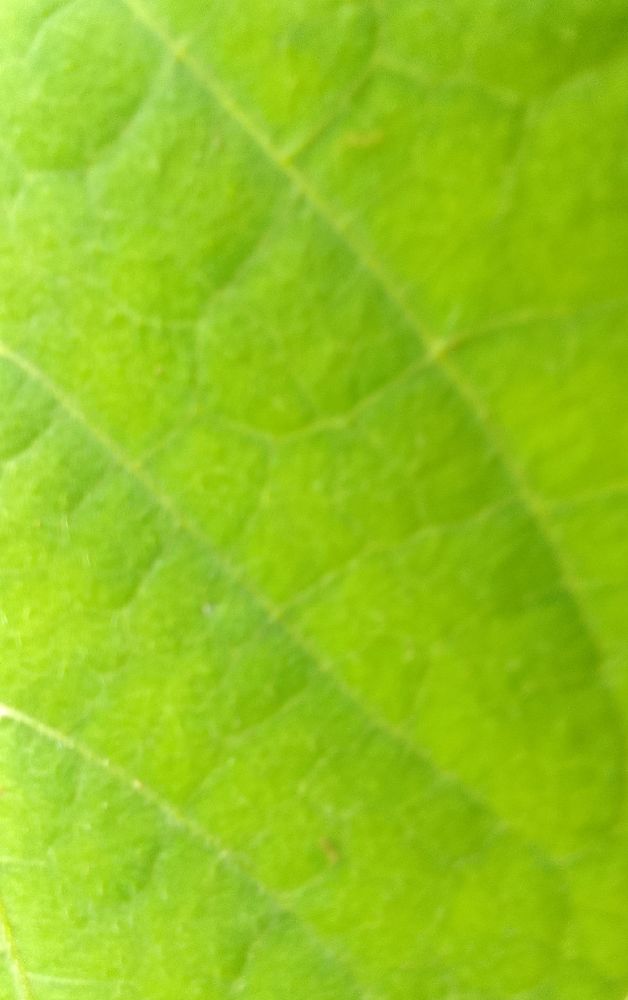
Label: healthy